Indonesia–Thailand relations

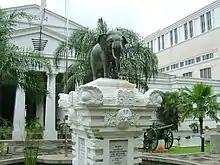
A bronze elephant statue in the front yard of the National Museum.

During colonial Dutch East Indies era, the cordial relations continued. King Rama V (King Chulalongkorn), reign 1868–1910, visited Java three times, in 1870, 1896 and 1901. The Thai king visited Batavia, Bandung, and Semarang, also visited Borobudur. The king brought a bronze elephant statue as a souvenir. The elephant currently stands in front of the National Museum in Jakarta. The king was keen and interested on ancient Java history, art and culture. In an instance he expressed his wish on collecting some examples of ancient Javanese archaeological relics, as the response the Governor General of Dutch East Indies sent him the gift of eight carts load of statues and stone carvings taken from Borobudur. These include 30 pieces taken from a number of relief panels, five buddha images, two lions, one gargoyle, several kala motifs from the stairs and gateways, and a large guardian statue (dvarapala). Several of these artifacts, most notably the lions and dvarapala are now on display in The National Museum in Bangkok.